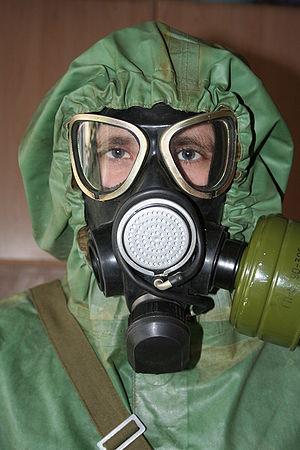
Un masque à gaz, ou masque anti-gaz, est une protection contre certaines armes chimiques, armes biologiques mais pas contre les agents radioactifs. Il se porte sur le visage et couvre les entrées des voies respiratoires et souvent les yeux ainsi que d'autres tissus sensibles du visage.